Destiny (2005)

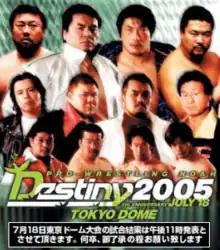

Destiny was the first Destiny professional wrestling event produced by Pro Wrestling Noah. The event took place on July 18, 2005 at the Tokyo Dome in Tokyo, Japan, and marked Noah's second event to take place in the arena, after 2004's Departure.